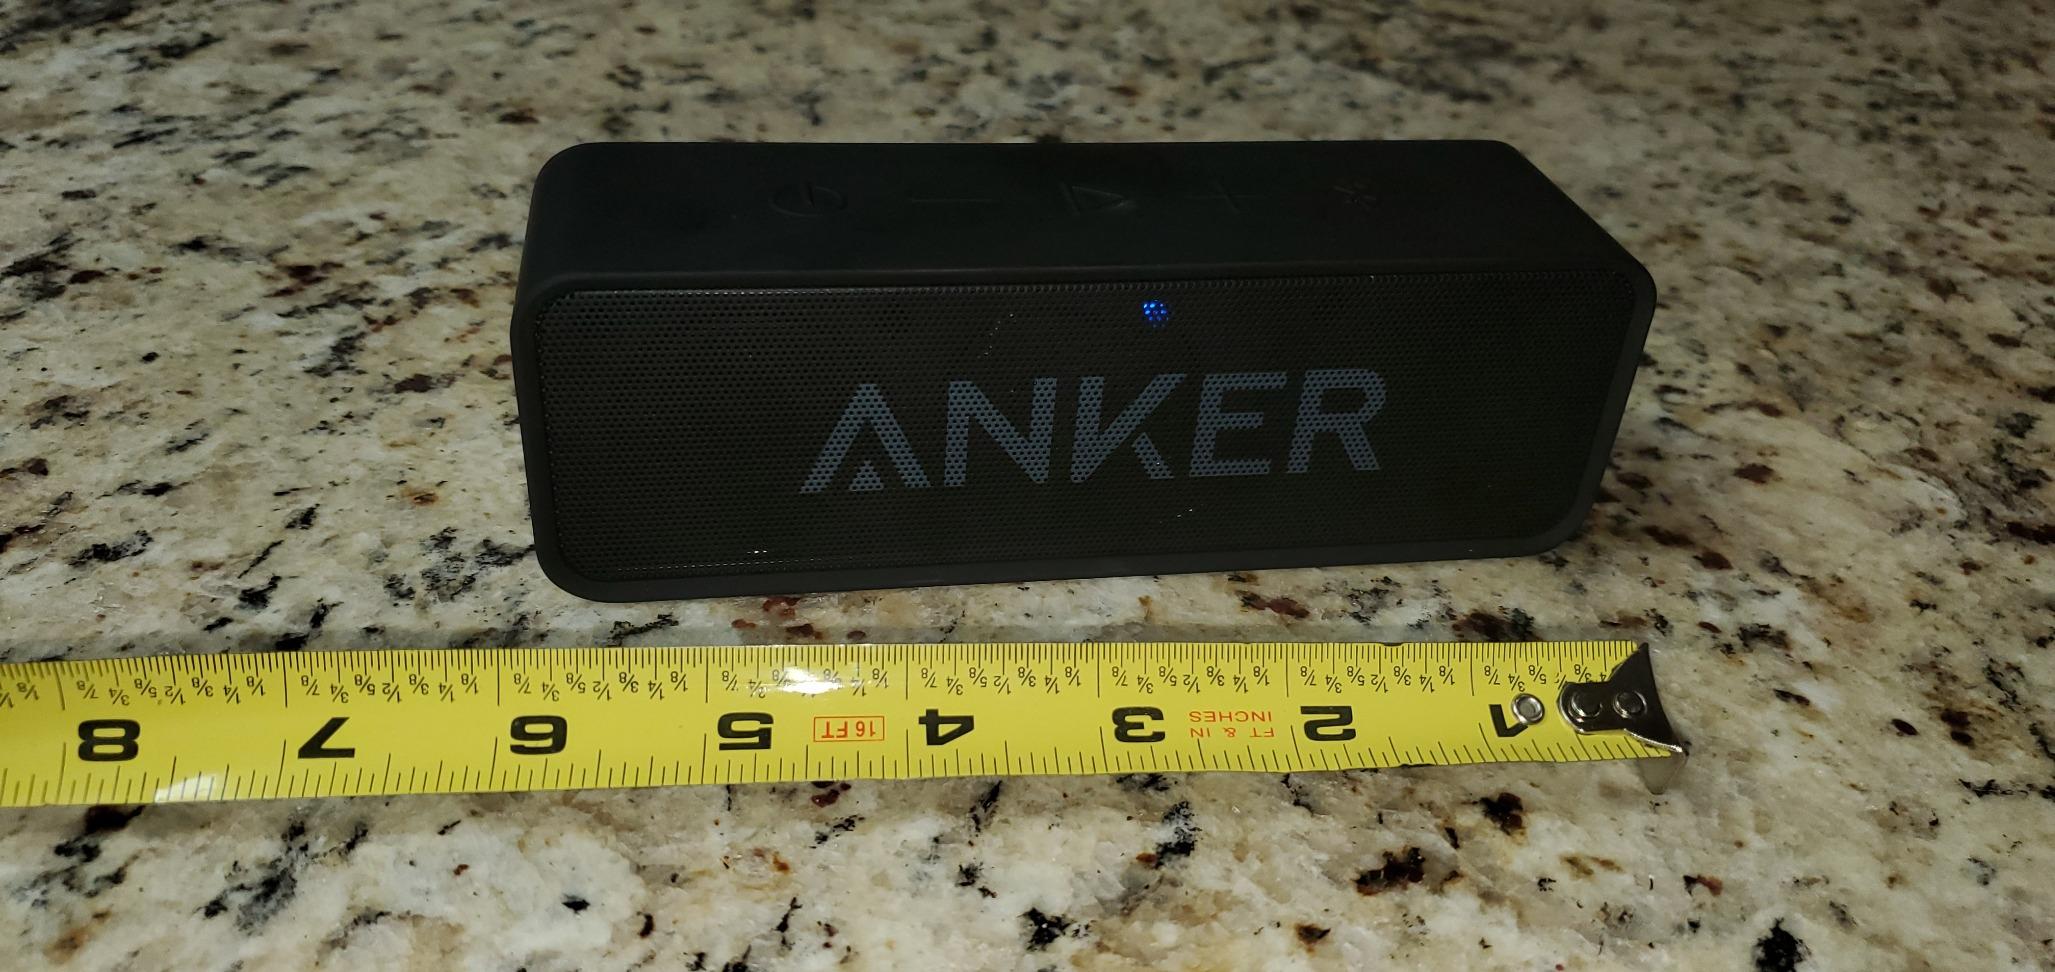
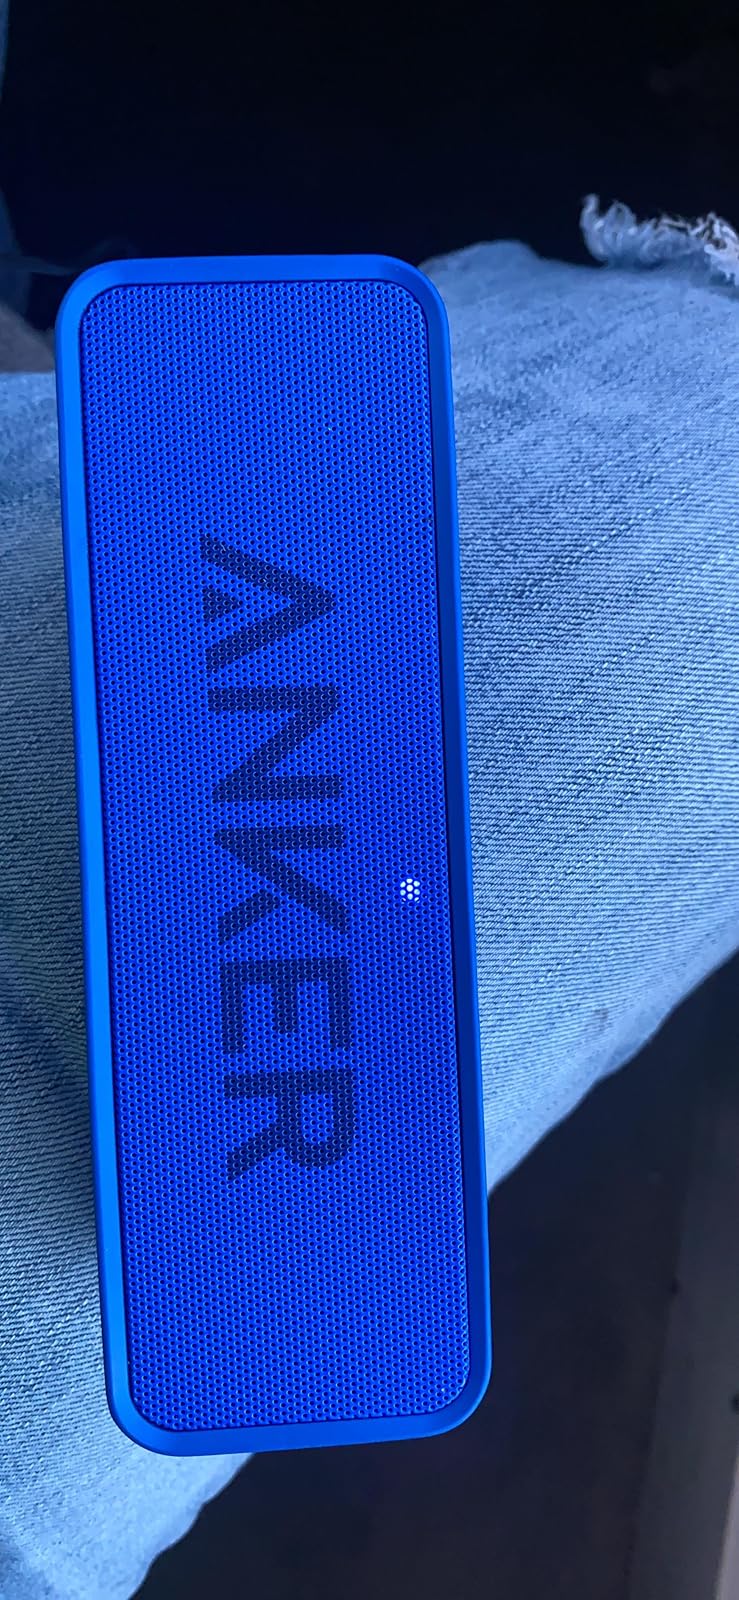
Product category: speaker
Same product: no